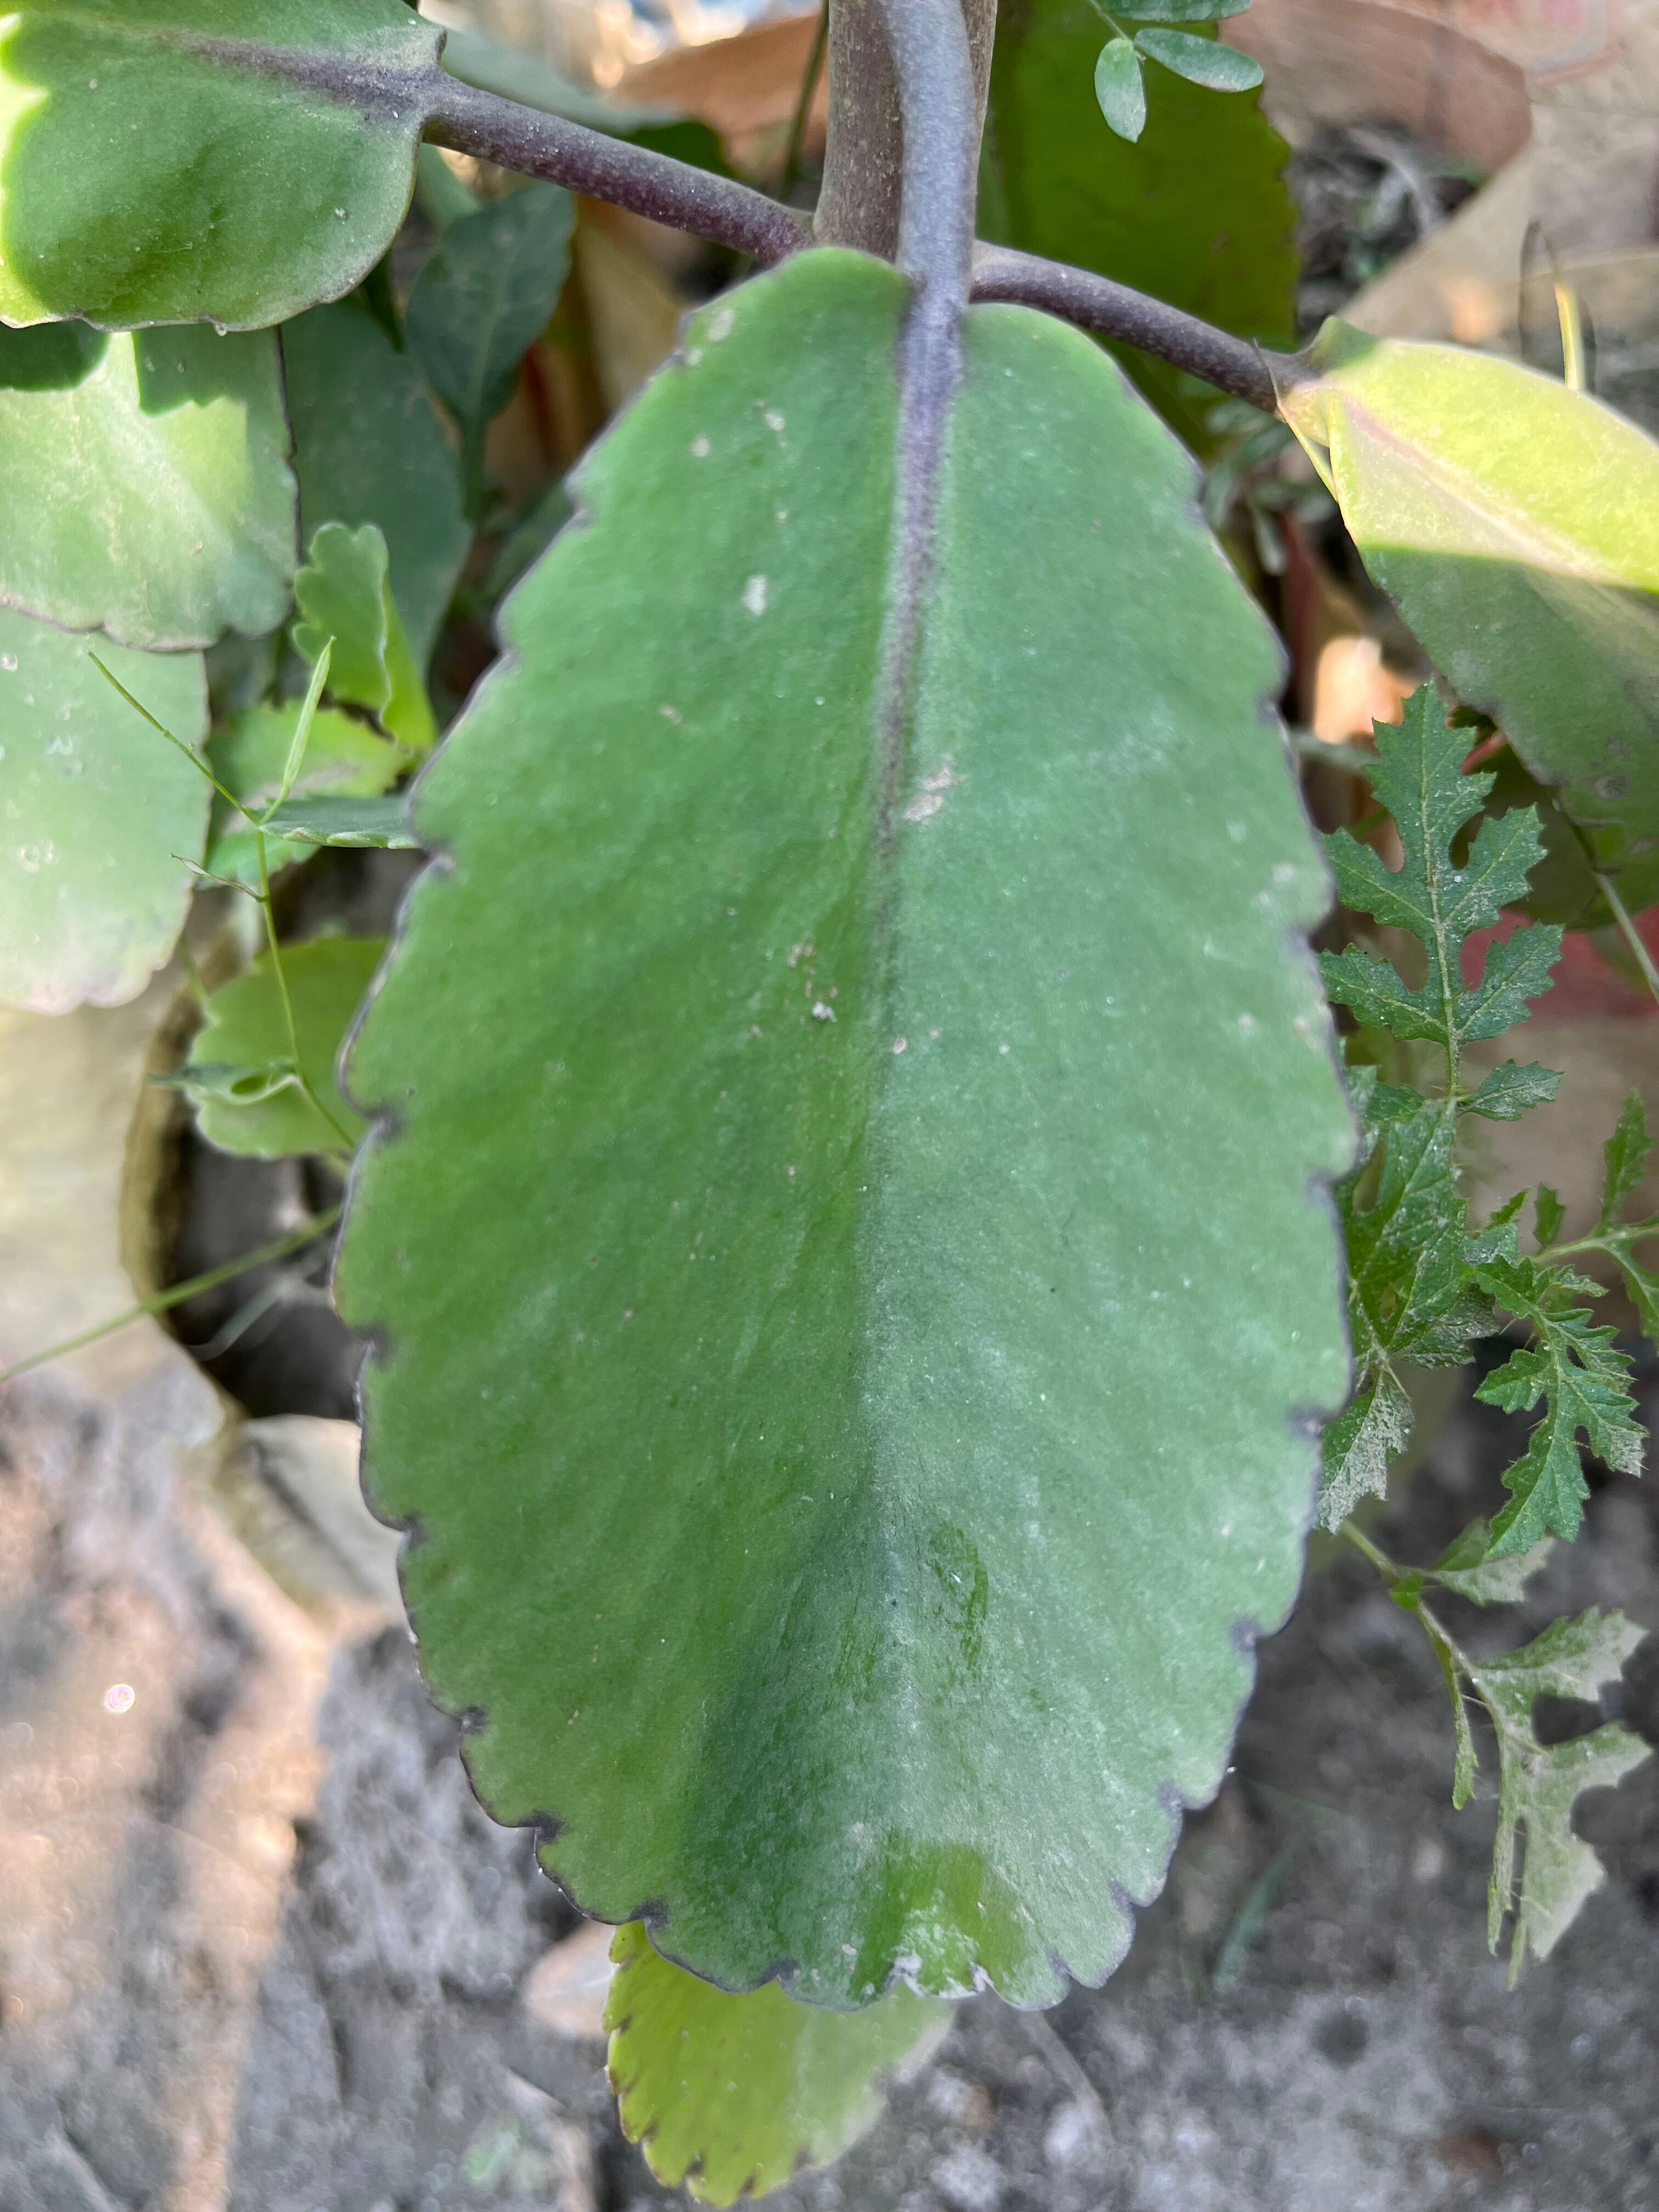
Plant species: kalanchoe-pinnata